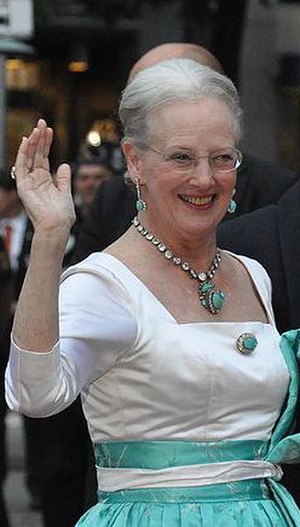
Margrethe 2.
Dronning Margrethe, 2010
Hendes Majestæt Dronning Margrethe II er siden 14. januar 1972 Danmarks regent. Hun er datter af kong Frederik 9. og Dronning Ingrid. Margrethe II var gift med prins Henrik med hvem hun har sønnerne kronprins Frederik og prins Joachim.